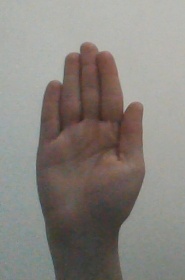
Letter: seen